Graça Machel

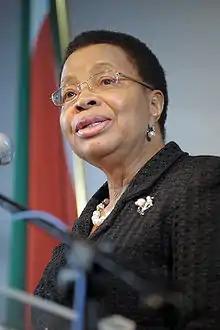
Graça Machel in 2010

Graça Machel (born 17 October 1945) is a Mozambican politician and humanitarian. Machel is an international advocate for women's and children's rights and was made an honorary Dame Commander of the Order of the British Empire by Queen Elizabeth II in 1997 for her humanitarian work. She is the only woman in modern history to have served as First Lady of two countries: South Africa and Mozambique. She is the widow of former President of Mozambique Samora Machel (1975–1986) and former President of South Africa Nelson Mandela (1998–2013).